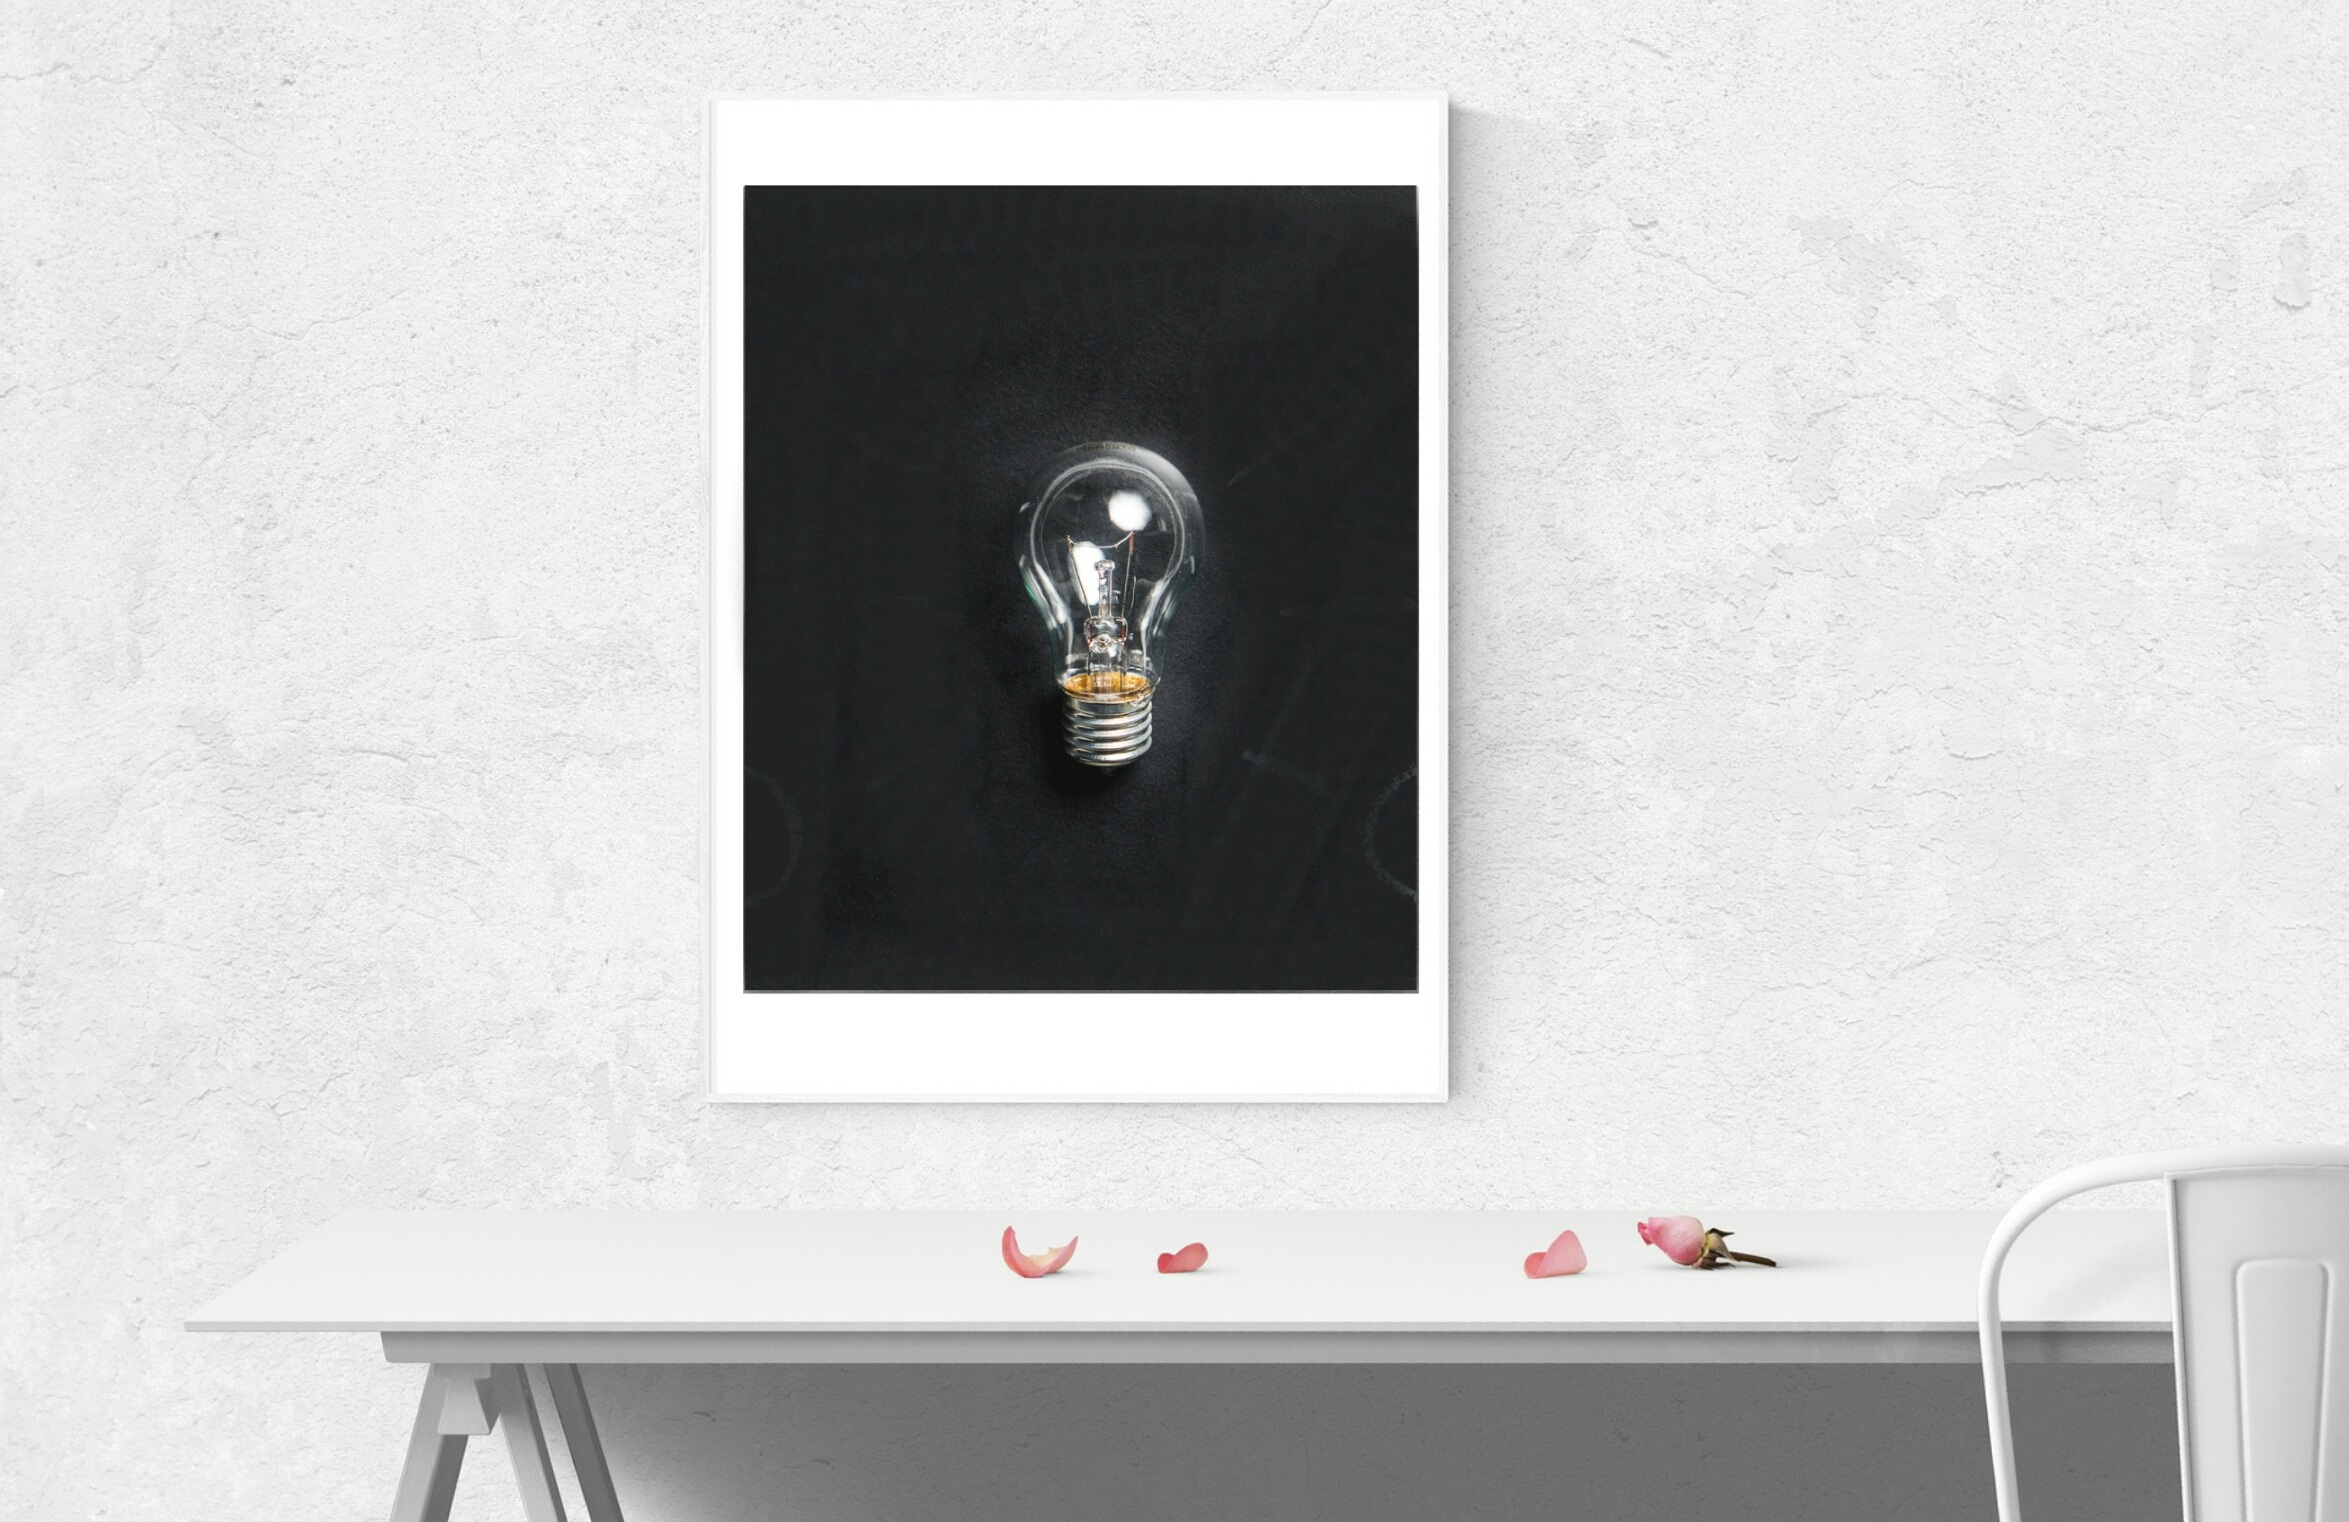
thought, idea, innovation, imagination, workplace, inspiration, light bulb, product